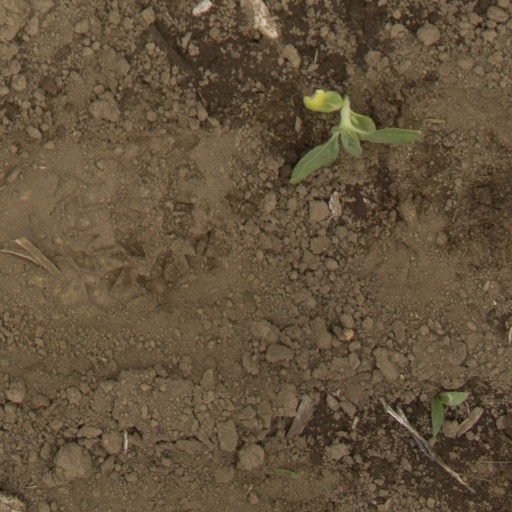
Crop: Jerusalem artichoke